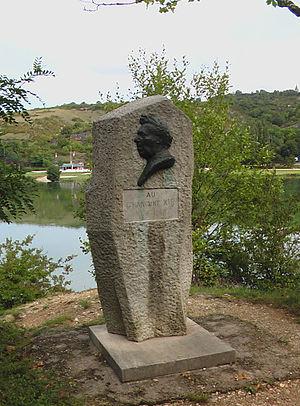
Monument élevé à la mémoire du chanoine Félix Kir par la ville de Dijon, localisé sur la rive droite (sud) du lac et inauguré le 24 janvier 1976.
Le lac Kir est un lac artificiel situé en France, à l'entrée ouest de Dijon, dans le département de la Côte-d'Or. Traversé d'ouest en est par les eaux de l'Ouche, il constitue le seul plan d'eau de l'agglomération. Inauguré en 1964, il porte depuis 1965 le nom de son créateur Félix Kir. Il constitue aujourd'hui un espace de loisirs de l'agglomération dijonnaise. Il propose de nombreuses activités liées au plan d'eau ou à ses abords boisés, qui sont sillonnés de chemins de randonnées et de pistes cyclables. Il est en outre régulièrement le lieu d'organisation d’événements, comme l'opération Dijon Plage.
Cet article recense les œuvres d'art dans l'espace public de Dijon, en Côte-d'Or en Bourgogne-Franche-Comté, en France.